2015 Kobalt 400

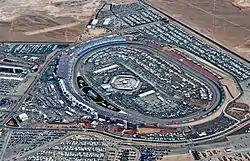
Overhead view of the track

Las Vegas Motor Speedway, located in Clark County, Nevada about northeast of the Las Vegas Strip, is a complex of multiple tracks for motorsports racing. The complex is owned by Speedway Motorsports, Inc., which is headquartered in Charlotte, North Carolina.